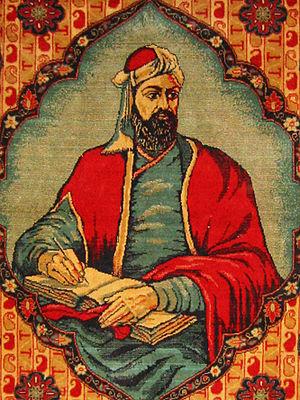
Nizami ou Nezami Gandjavi, né vers 1141 et mort en 1209, dont le nom complet est Nezam al-Din Abou Mohammad Elyas Ibn Youssouf Ibn Zaki Ibn Mou’ayyad Nezami Gandjavi, fut un poète persan, reconnu pour sa force d'invention poétique. Il fut avant tout un grand savant persan et l'auteur d'épopées romanesques, influencé profondément par le mysticisme.